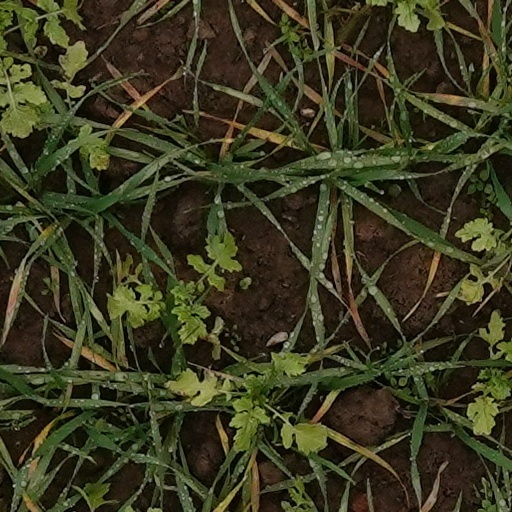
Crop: wheat